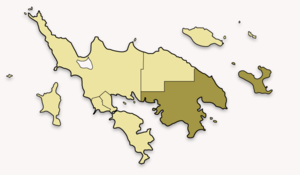
Carte de Culebra, à Porto Rico, avec mise en relief de la circonscription de Fraile Italiano: Mappa di Culebra (Porto Rico) che evidenzia la circoscrizione di Fraile